Trocadéro Palace

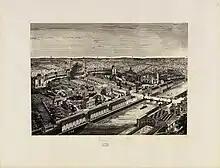
1878 "Exposition Universelle". Panoramic view of the central part of the exhibition (Archives nationales - F/12/11919 - Pièce 11).

From the mid-1860s onwards, the Chaillot hill underwent "earthworks and levelling" to provide a panoramic view of the 1867 Exposition Universelle facilities on the "Rive Gauche" (Left Bank), and to create the Champ-de-Mars park. The square, then still called "Place du Roi de Rome", was linked to the Pont d'Iéna by a granite staircase.